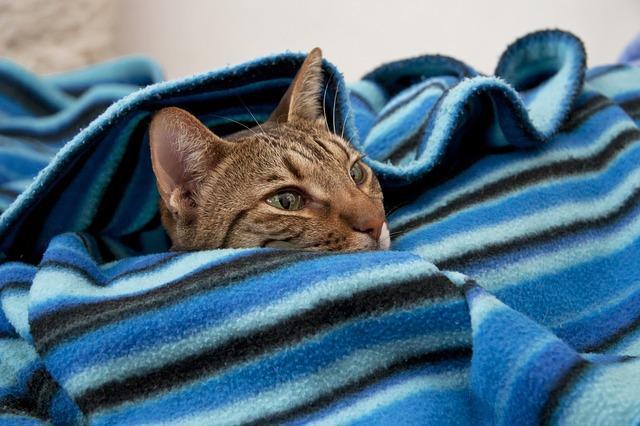
cat